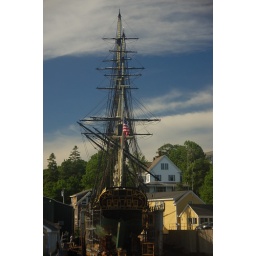
Boothbay Harbor is known for its wooden ship repair dock. This ship is from Salem, Mass, and is in dry dock for repairs.